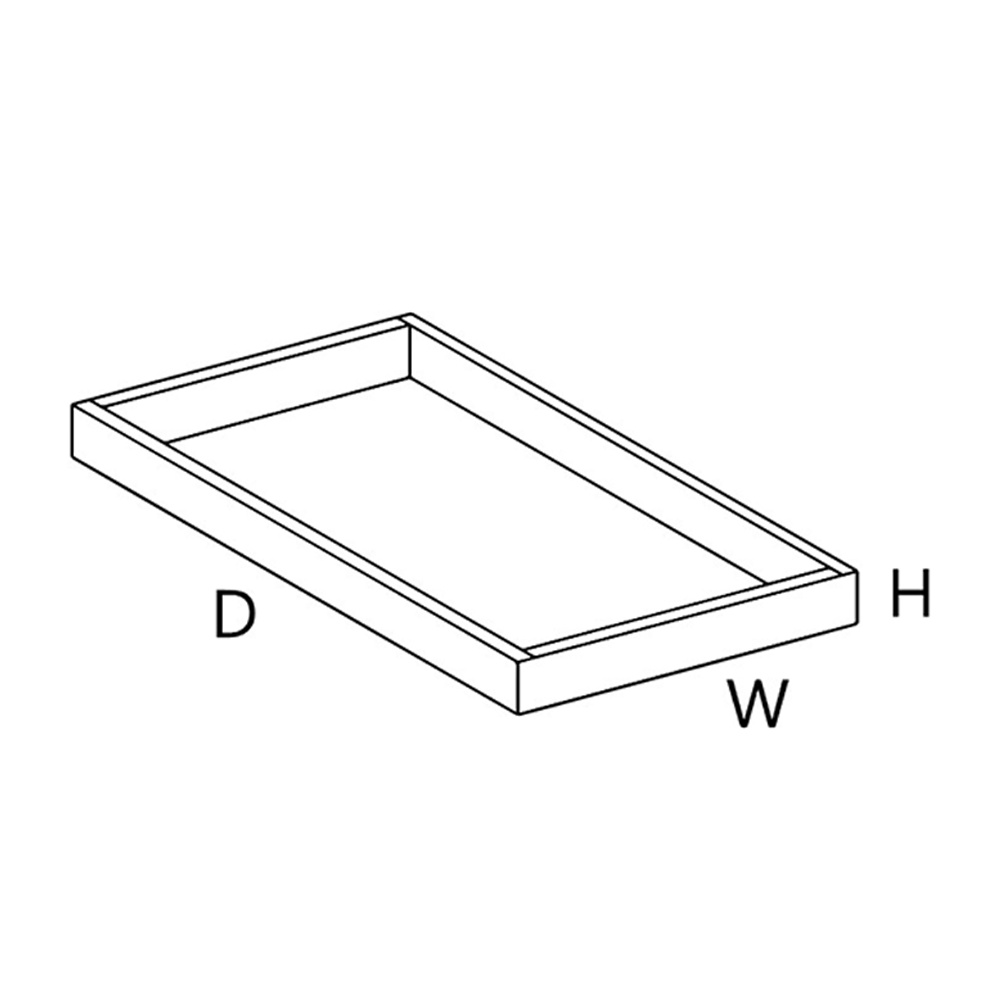
Wolf Classic Waverly White Paint Install One 21"D Pull Out Shelf w/SC Into Cabinet
Less is more with this slim shaker profile. Simple and clean lines, get the timelessness of a shaker with elevated elegance. Installs reduced pull-out shelves with Soft Close shelves into vanity and reduced base and tall cabinets Vanity and reduced base cabinets can receive one or two pull-out shelves Reduced tall cabinets can receive one, two, three or four pull-out shelves Base cabinets with single pull-out shelves will be bottom-mounted Base cabinets with double pull-out shelves will be bottom and mid-mounted Reduced tall cabinets can receive one, two, three or four pull-out shelves Tall cabinets with single pull-out shelves will be bottom-mounted, additional pull-out shelves will be equally spaced vertically Pull-out shelves with Soft Close will have undermount glides Pull-out shelves with Soft Close are installed with pull-out install kits to allow for easy adjustability Storage solution inserts cannot be added into lower opening Not available on diagonal or easy reach cabinets Half-depth shelves in base cabinets will not be included
Brand: Wolf
Category: Furniture > Cabinets & Storage